List of renewable energy topics by country and territory

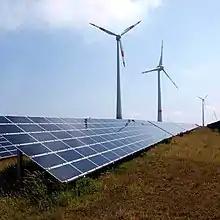
Solar panels and wind turbines in Germany

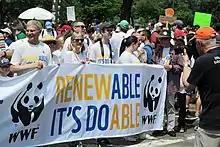
Placard for renewable energy, at the People's Climate March (2017)

This is a list of renewable energy topics by country and territory. These links can be used to compare developments in renewable energy in different countries and territories and to help and encourage new writers to participate in writing about developments in their own countries or countries of interest.